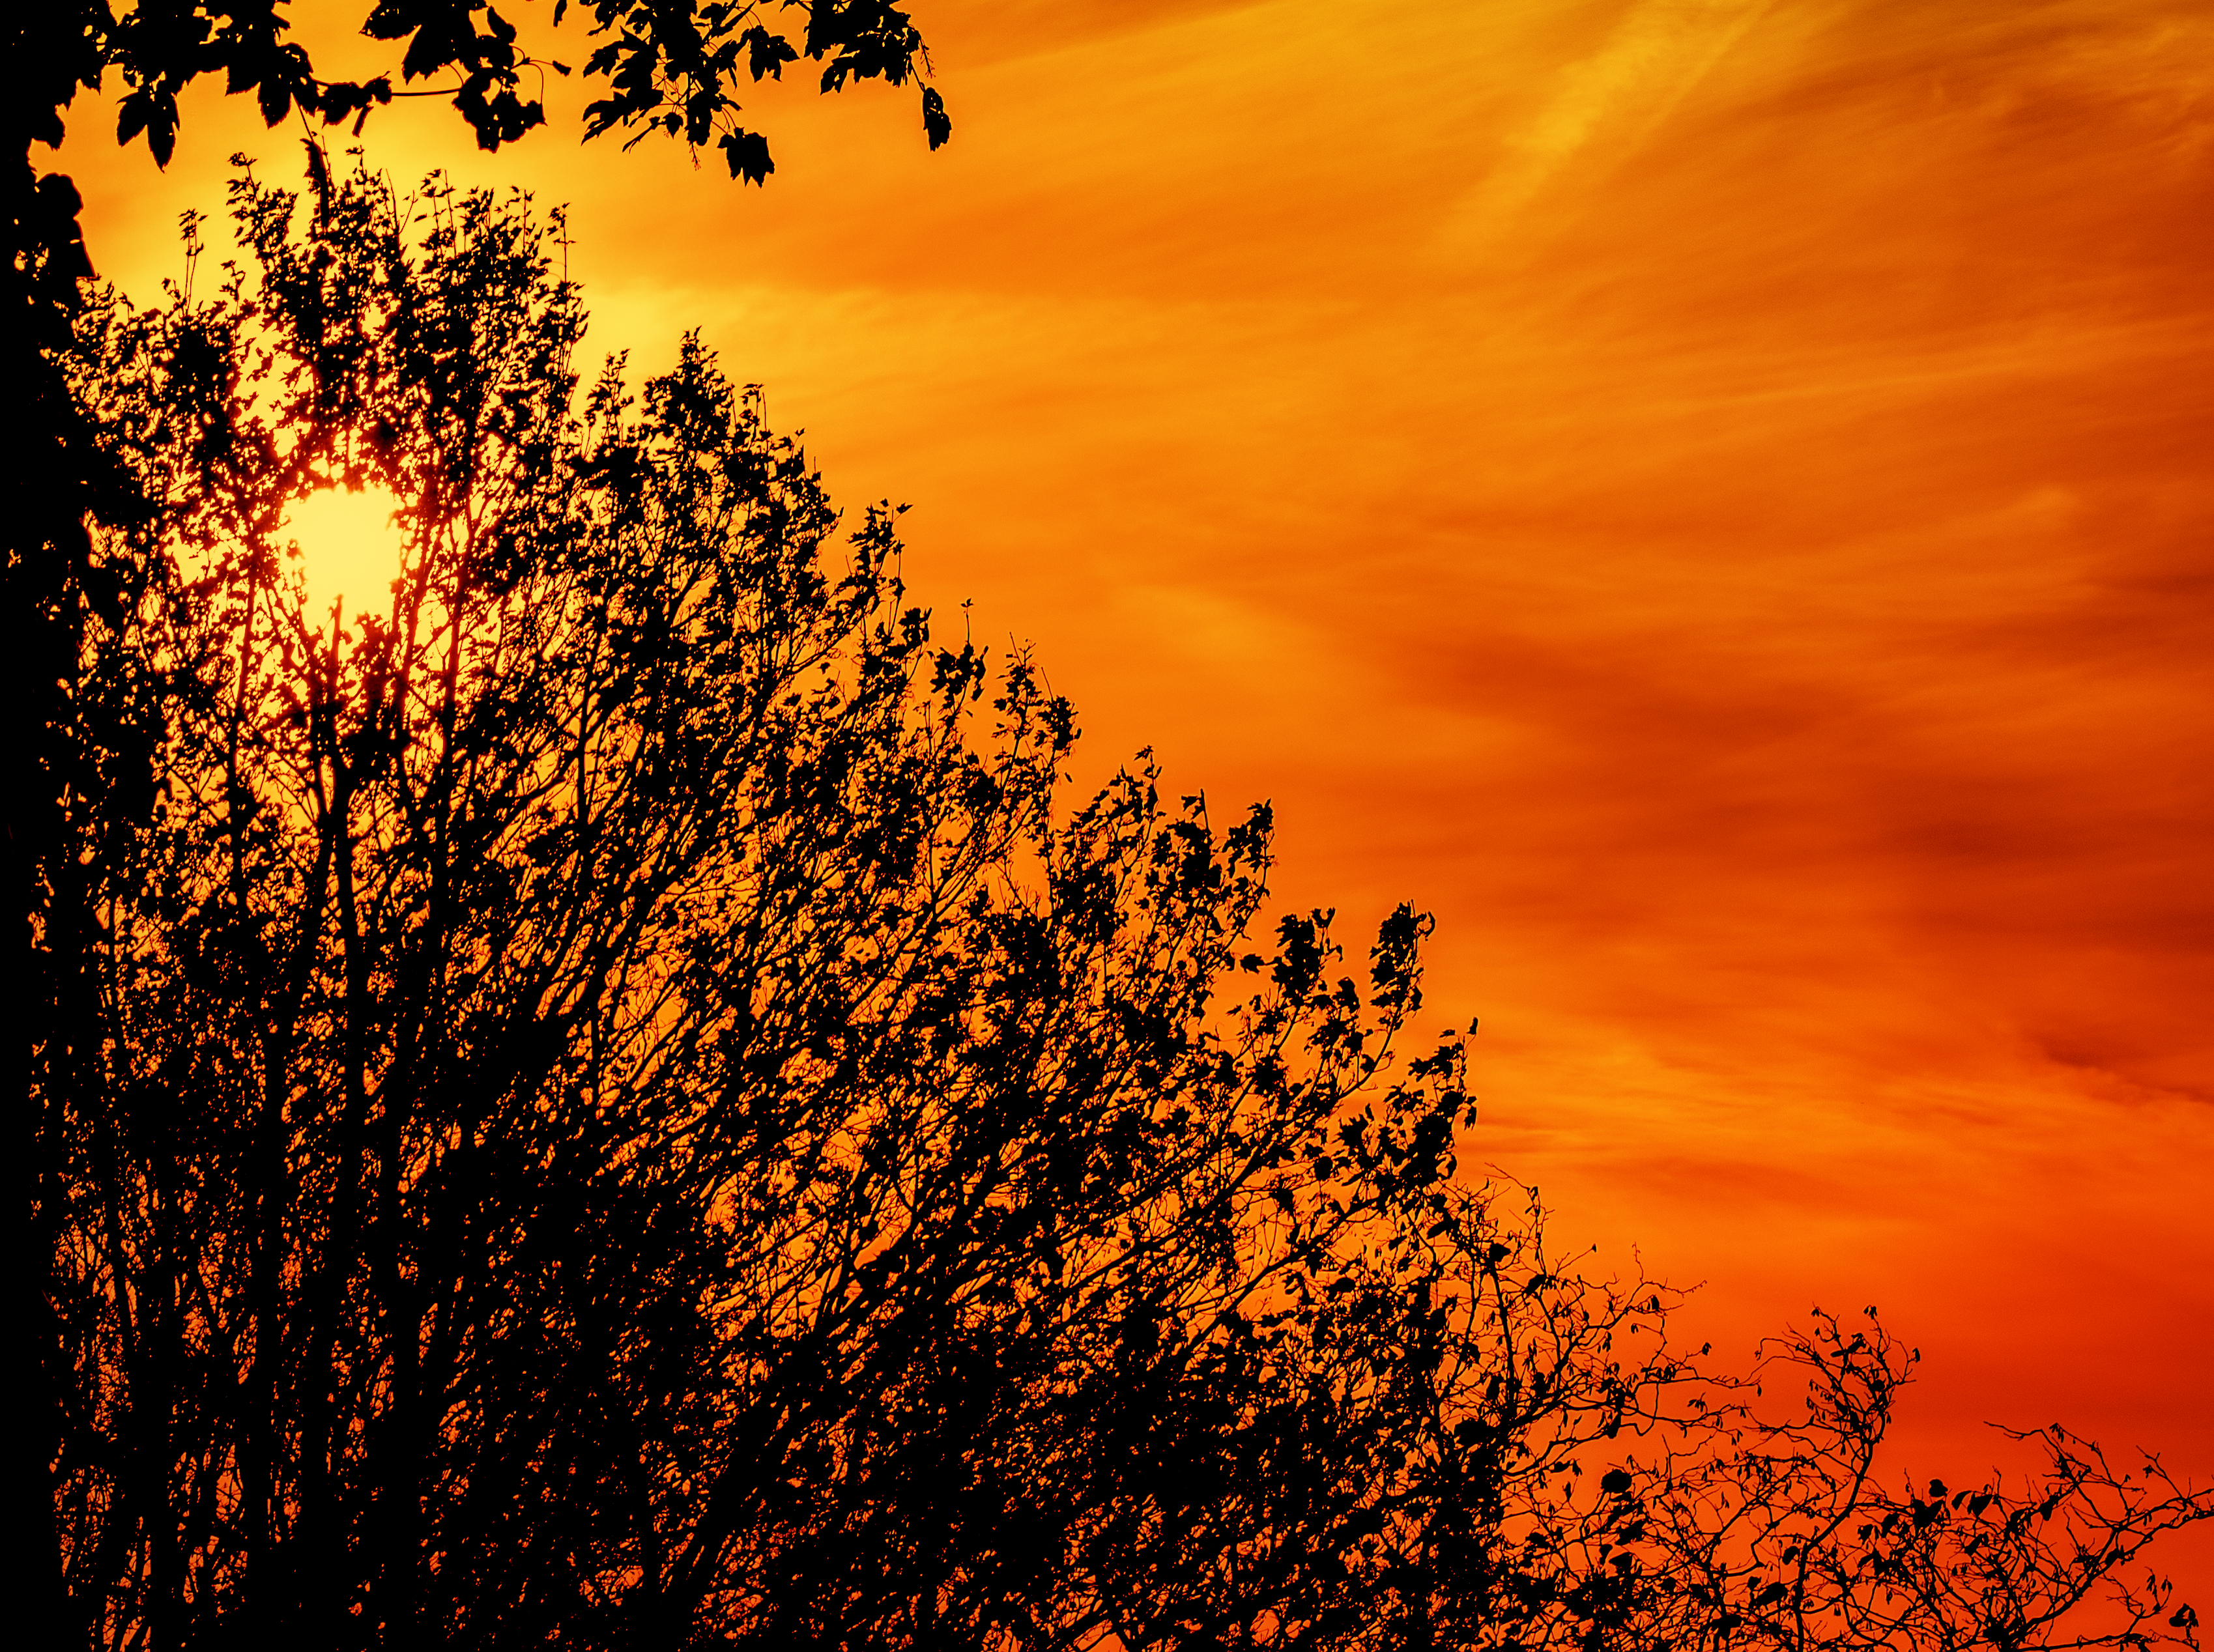
sunrise, silhouette, back light, clouds, shrub, leaves, dusk, orange, atmosphere atmosphere, sunlight, greeting card, copy space, romantic, mood, emotion, sky, nature, afterglow, red sky at morning, sun, sunset, atmosphere, tree, branch, evening, morning, leaf, cloud, dawn, autumn, computer wallpaper, landscape, stock photography